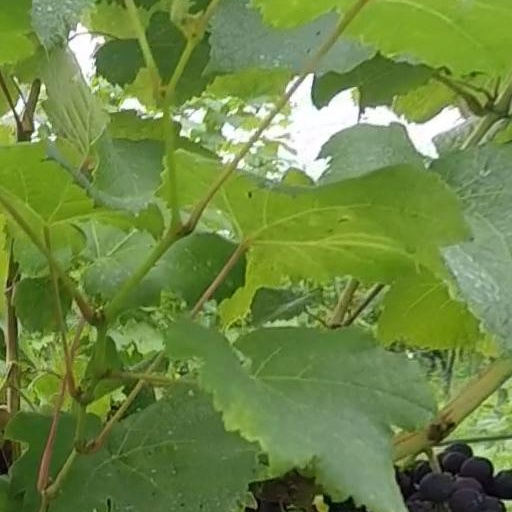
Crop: grape